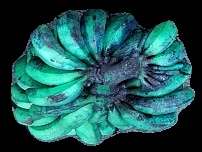
Variety: rasbale
Grade: grade3